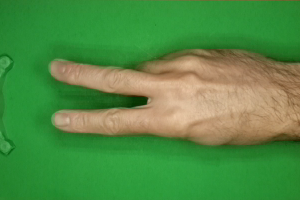
Label: scissors